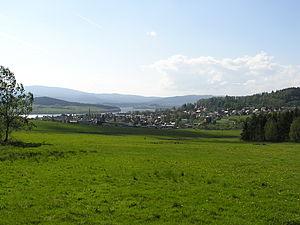
Horní Planá est une ville du district de Český Krumlov, dans la région de Bohême-du-Sud, en République tchèque. Sa population s'élevait à 2 080 habitants en 2020.